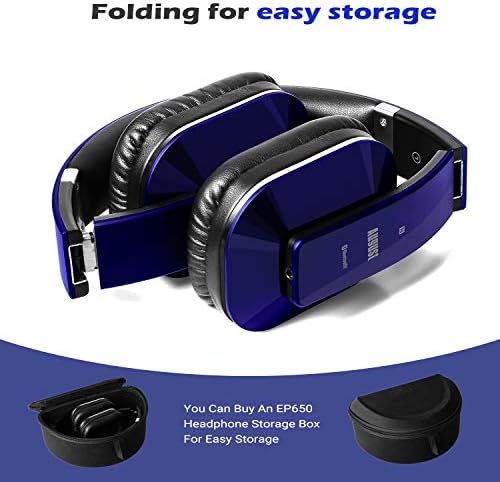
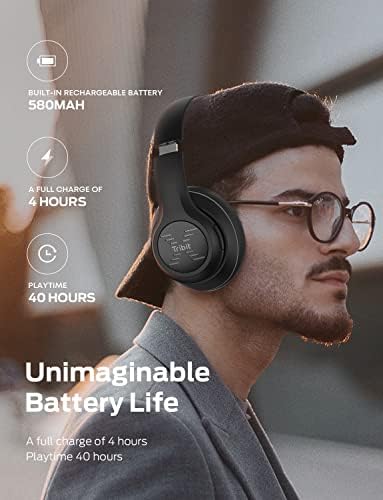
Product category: headphones
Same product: no